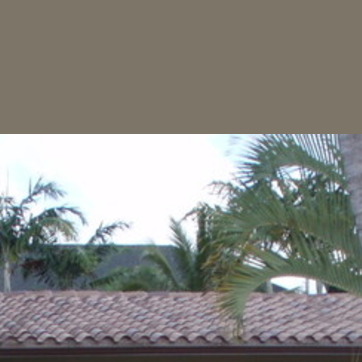
Material: sky